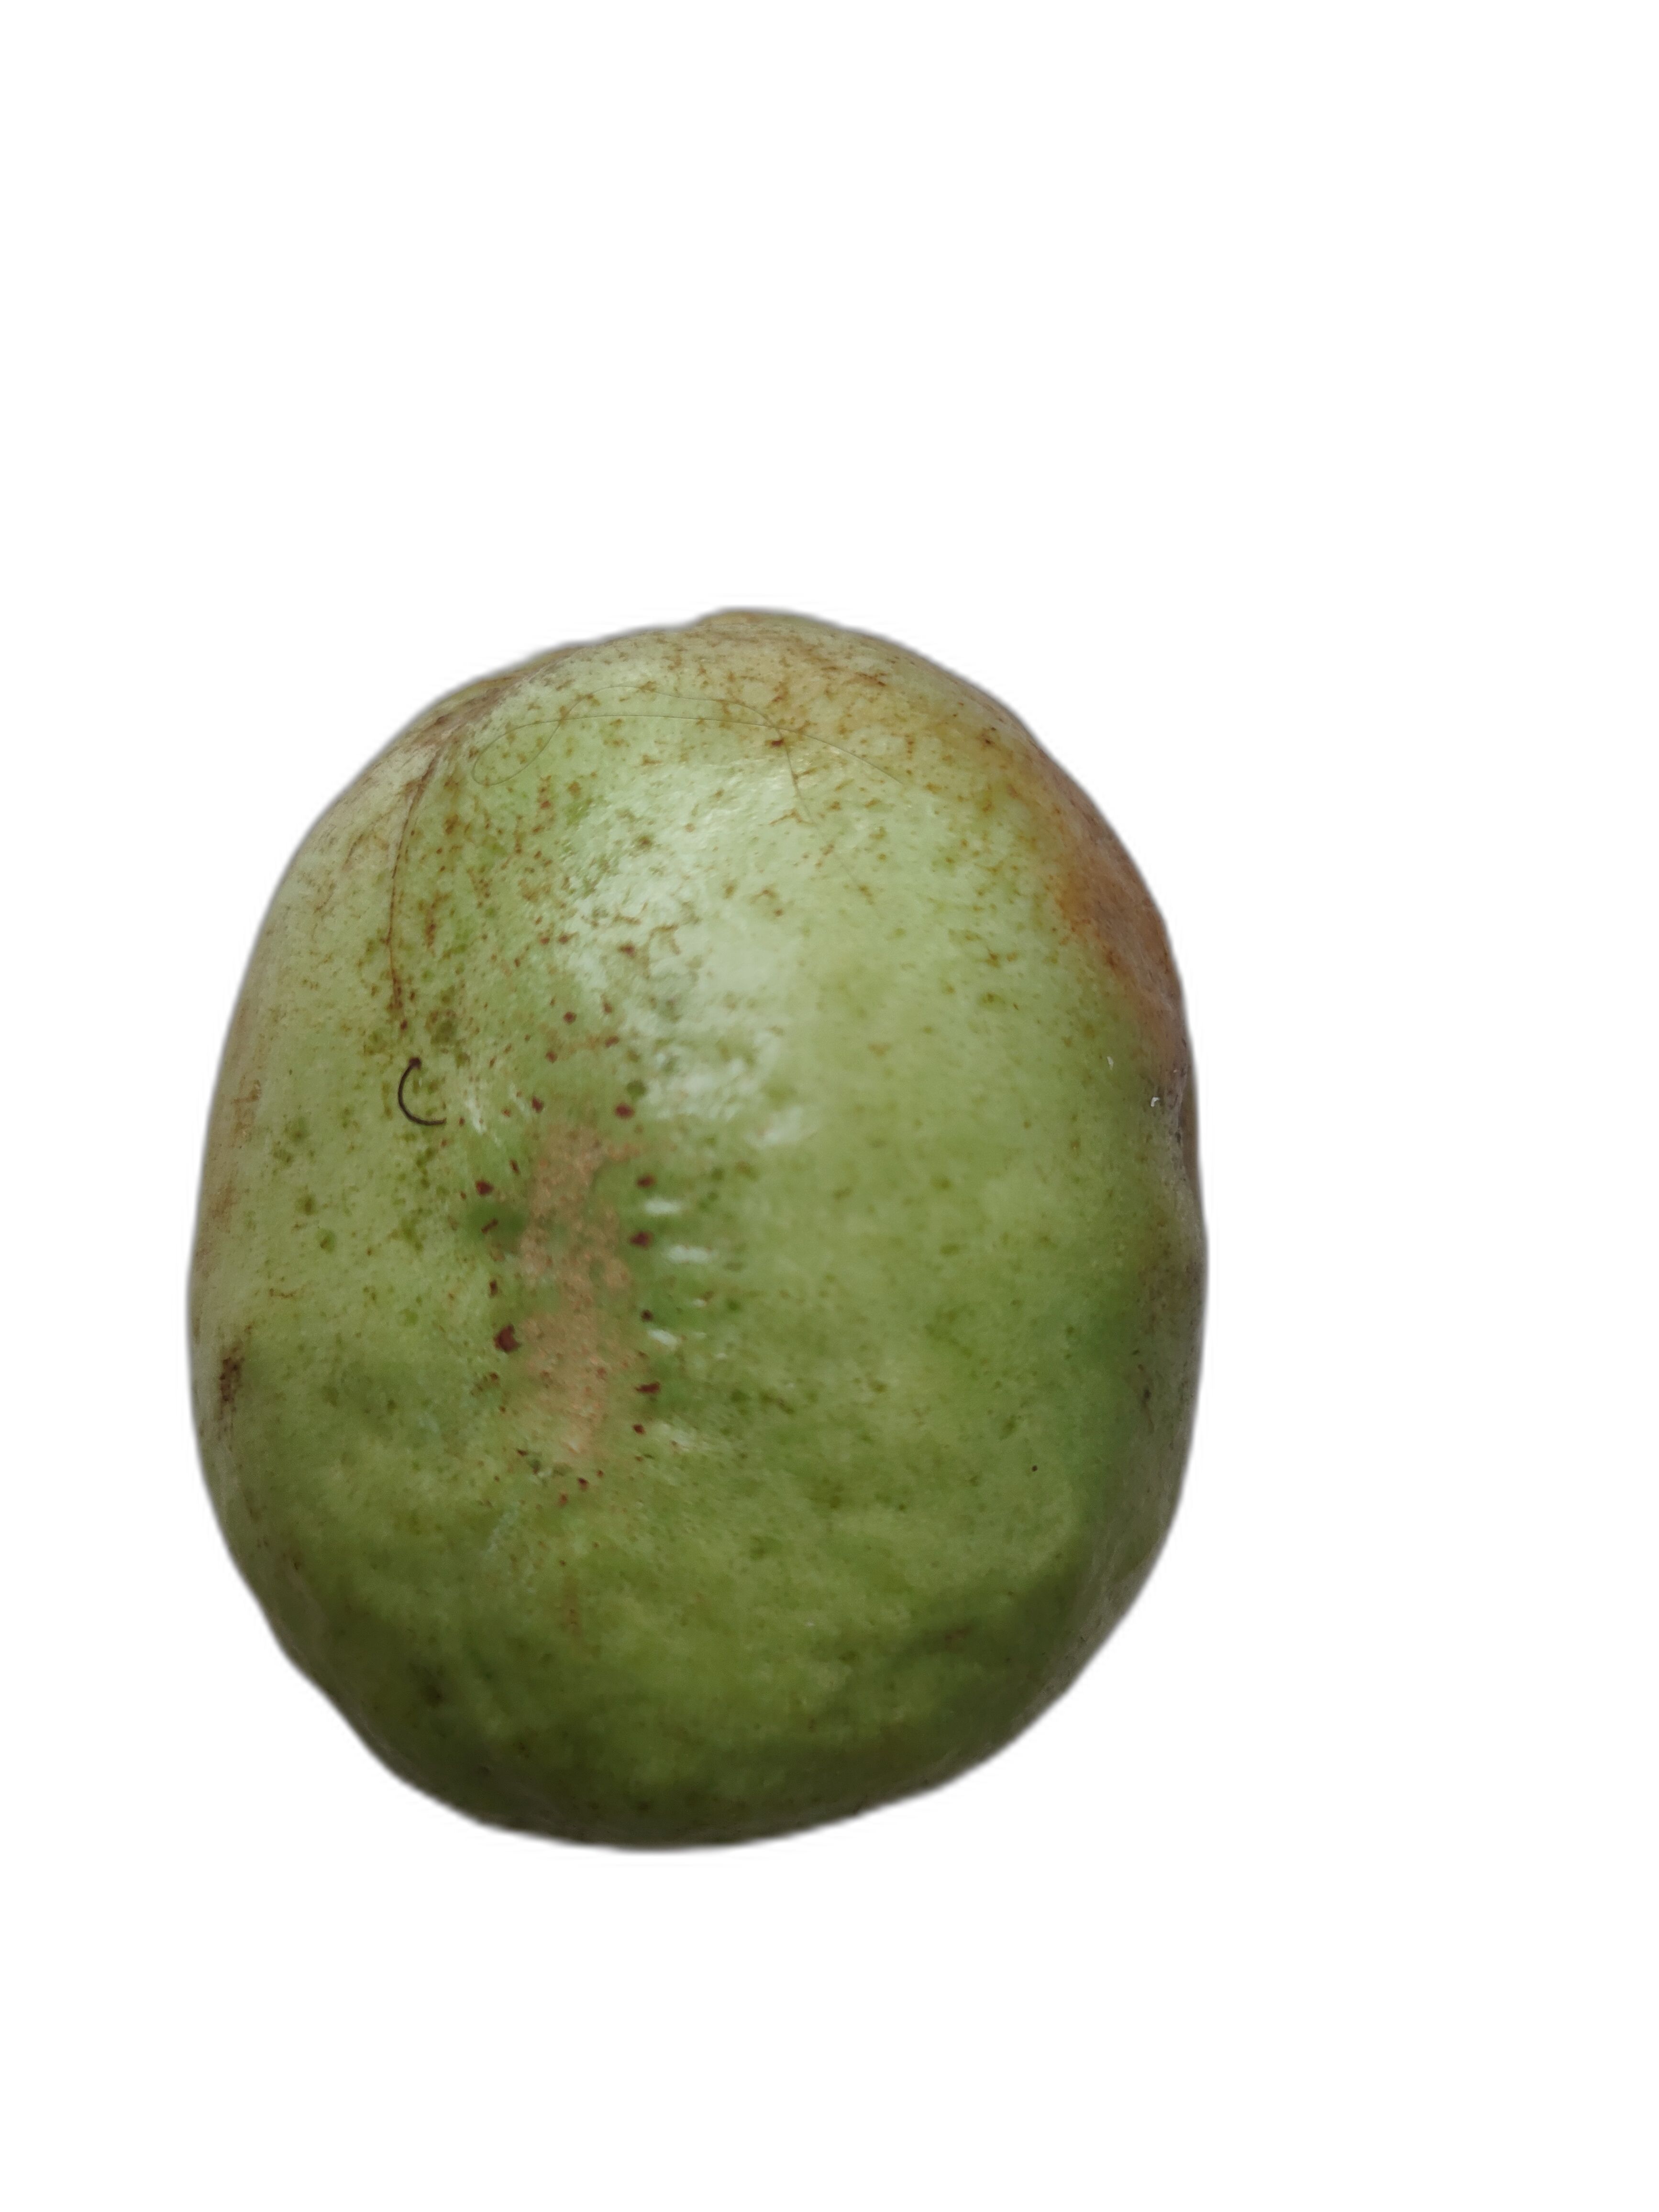
Plant part: fruit
Disease: Scab